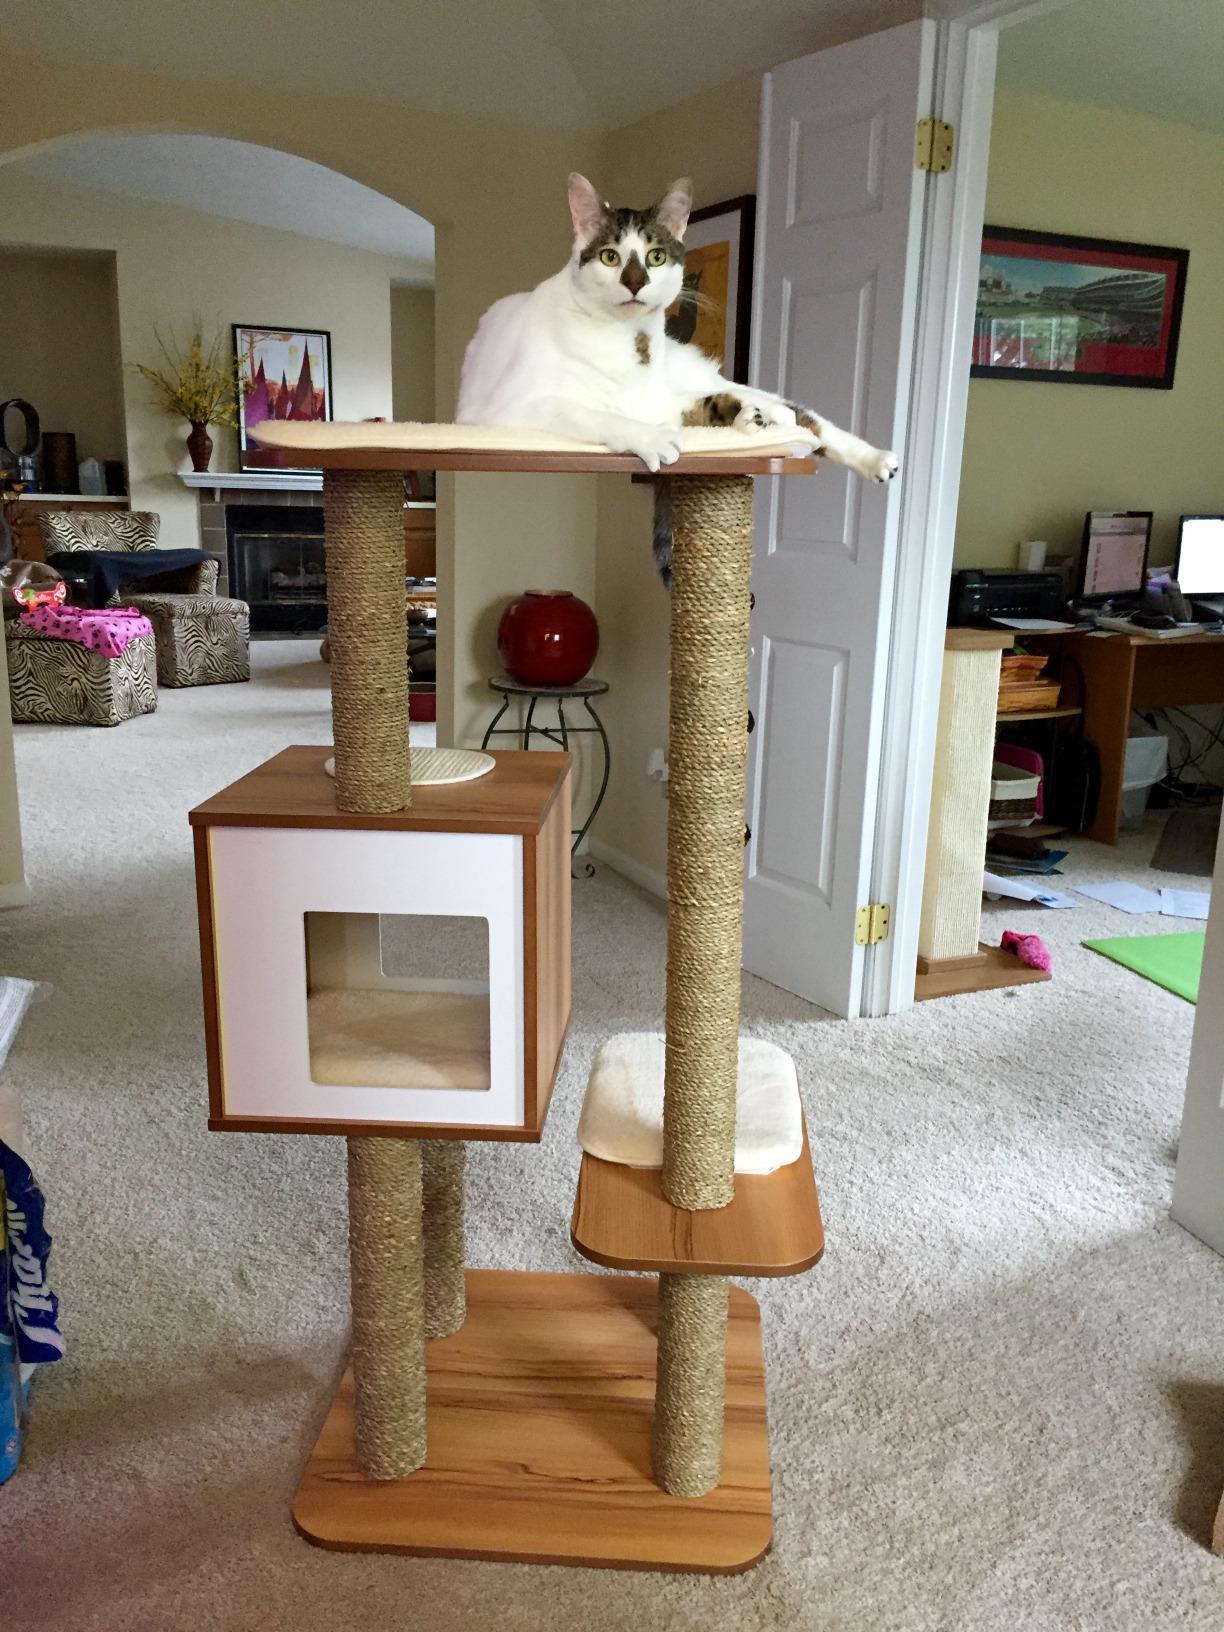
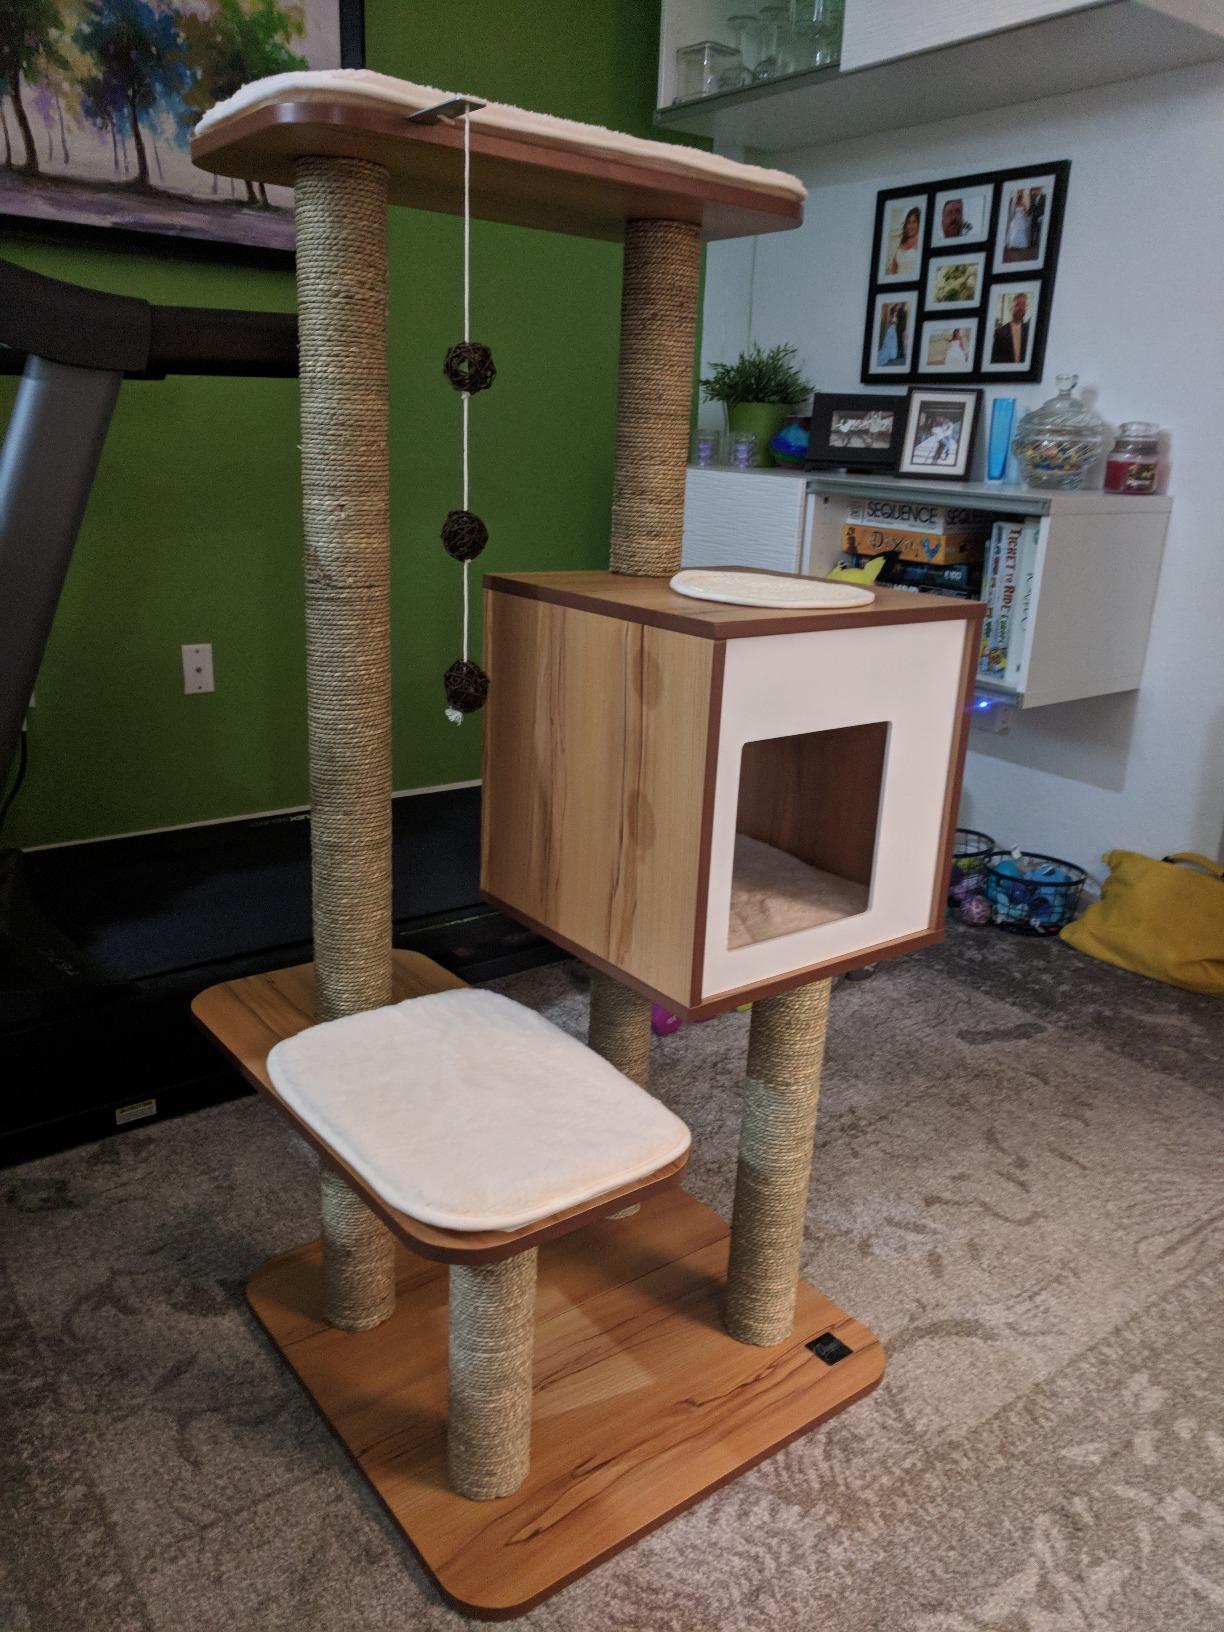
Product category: items_cat tree
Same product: yes